Viborg, Denmark

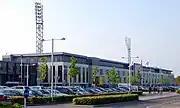
Viborg Stadium

Since the 1990s, Viborg has had a reputation as one of Denmark's leading cities for sports. It started with handball, a popular sport in Denmark, when the women's handball team became one of best five clubs in Europe, and continued when both the men's handball team and the professional football team established themselves in their respective domestic leagues. From 1998 to 2008, Viborg FF was a member of the Danish Superliga, reaching an all-time high by winning the Danish cup in 2000.